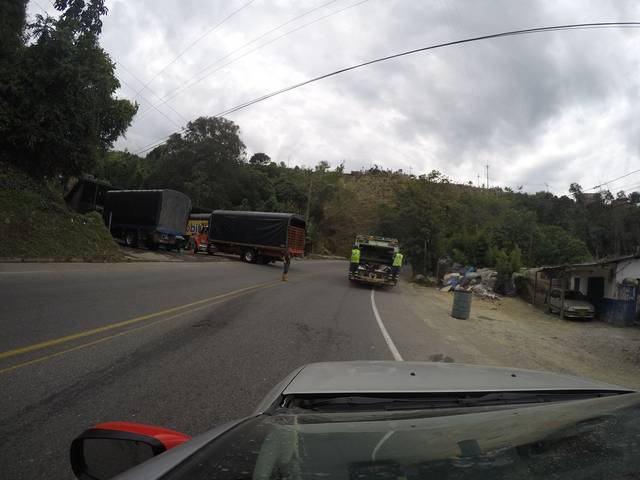
Region: Colombia
Coordinates: 5.056, -75.514